Papal selection before 1059

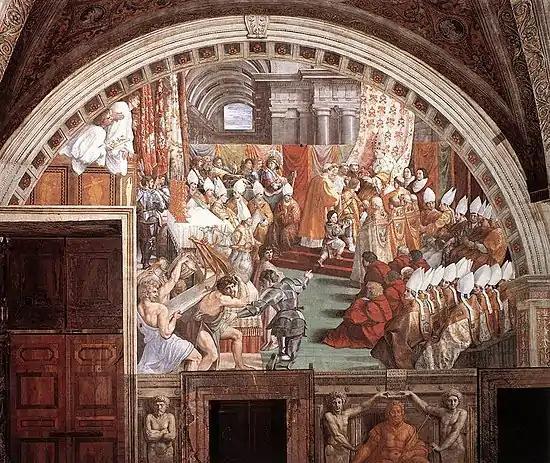
Raphael's "The Coronation of Charlemagne", depicting Pope Leo III

Upon his invasion of Italy, Justinian I forced Silverius to abdicate and in his place installed Pope Vigilius, a former papal legate to Constantinople. Justinian next appointed Pope Pelagius I, holding only a "sham election" to replace Vigilius. Afterwards, Justinian was content with the power of approval of the pope, as with Pope John III after his election. Justinian's successors continued this practice for over a century.